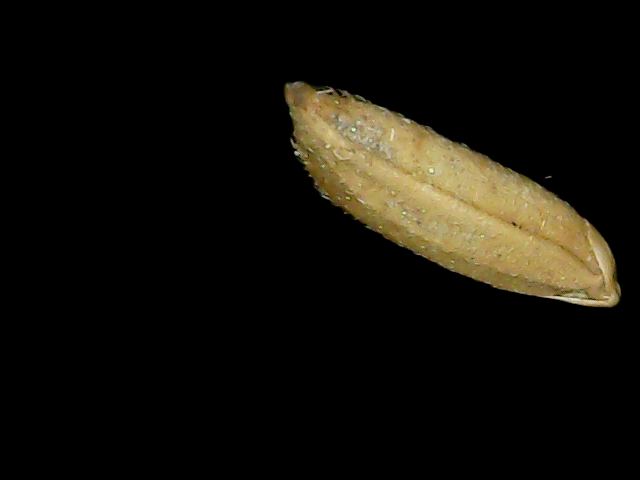
Rice variety: Binadhan23